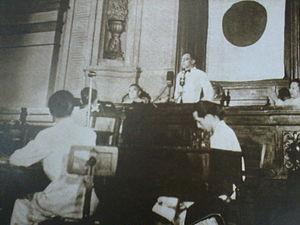
L'occupation japonaise des Philippines, qui était alors un Commonwealth sous domination américaine, a eu lieu de 1942 à 1945, durant la guerre du Pacifique et la Seconde Guerre mondiale.
La Constitution de la République des Philippines a été approuvée en 1987 et est entrée en vigueur le 11 février de la même année après une série de chartes et constitutions.